Cea (river)

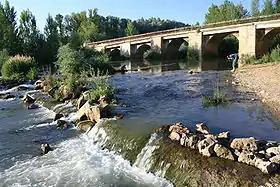
The Cea River as it runs through Mayorga.

The Cea River is a river of northwestern Spain. It is an affluent of the Esla River, and its course runs through the provinces of León, Valladolid and Zamora. It is 157 km long. Its source is in the municipality of Prioro, in León province. It rises from a spring called Fuente del Pescado, at the foot of the Peñas Prietas.